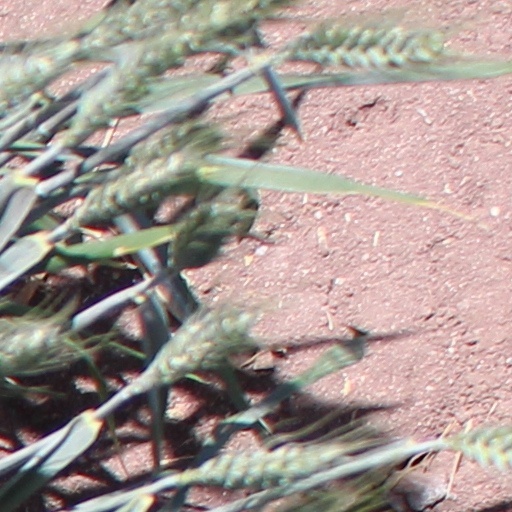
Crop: wheat